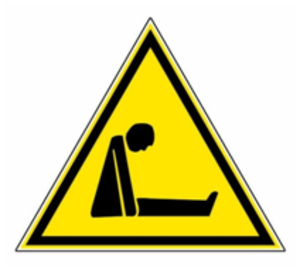
Pictogramme du risque d'asphyxie
Le risque chimique est le résultat de l'exposition à un agent chimique dangereux, généralement à l'occasion d'activités de production, manutention, stockage, transport, élimination ou traitement, ou à la diffusion volontaire dans l'environnement de produits chimiques dangereux.